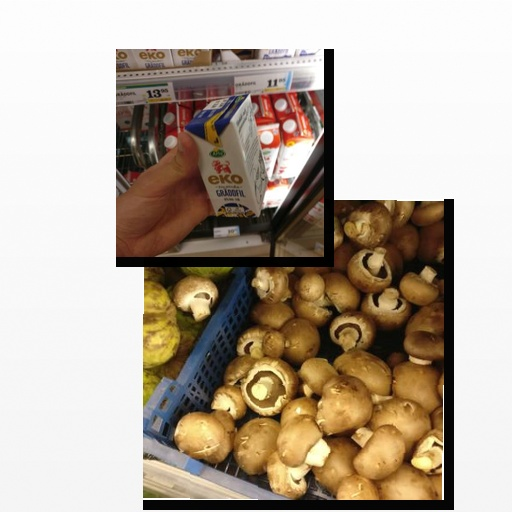
Food items: sour_cream, mushroom